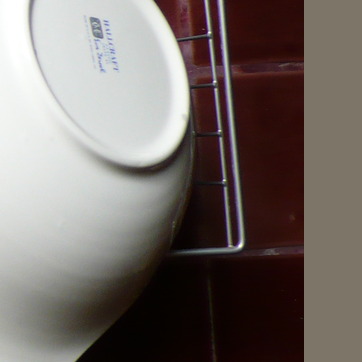
Material: ceramic